Johann Ladenspelder

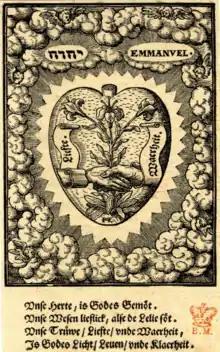
Print made by Ladenspelder in 1574

Johann (Hans) Ladenspelder (born Essen, 1512 - died after 1574) (aka Hans of Essen) was a German printmaker and engraver.